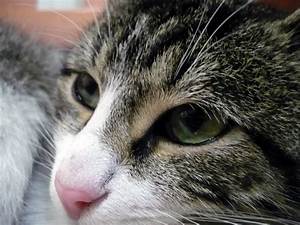
Label: gatto